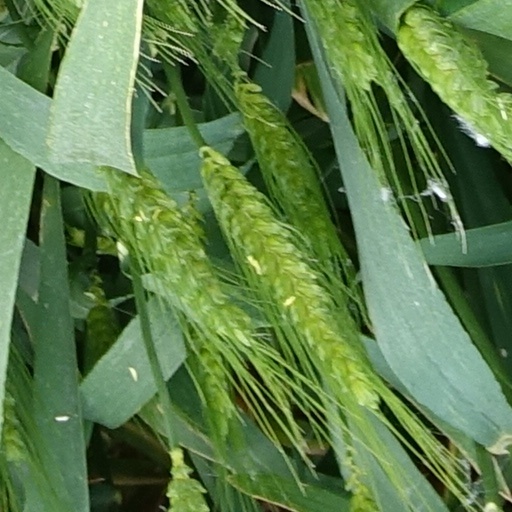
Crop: wheat